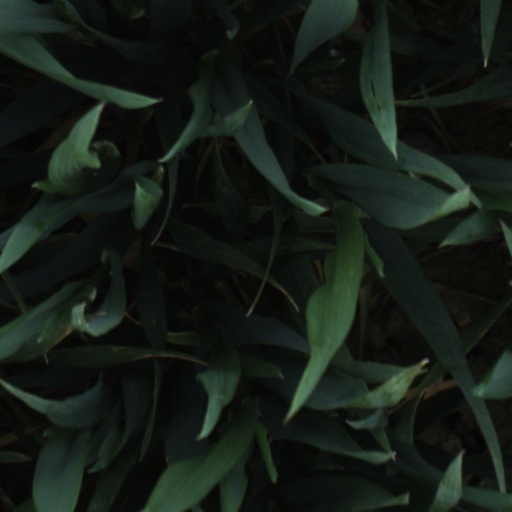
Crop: wheat